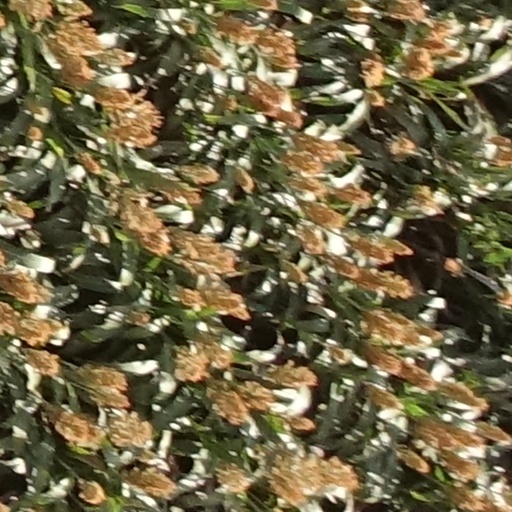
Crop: sorghum